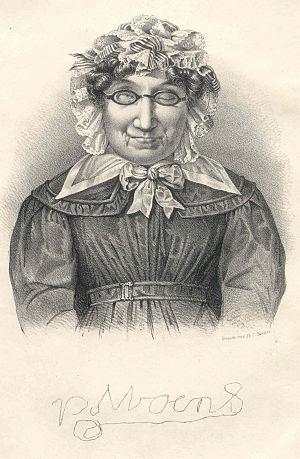
Petronella Moens, née à Kûbaard en Frise le 16 novembre 1762 et morte à Utrecht le 1ᵉʳ avril 1843, est une écrivaine néerlandaise.